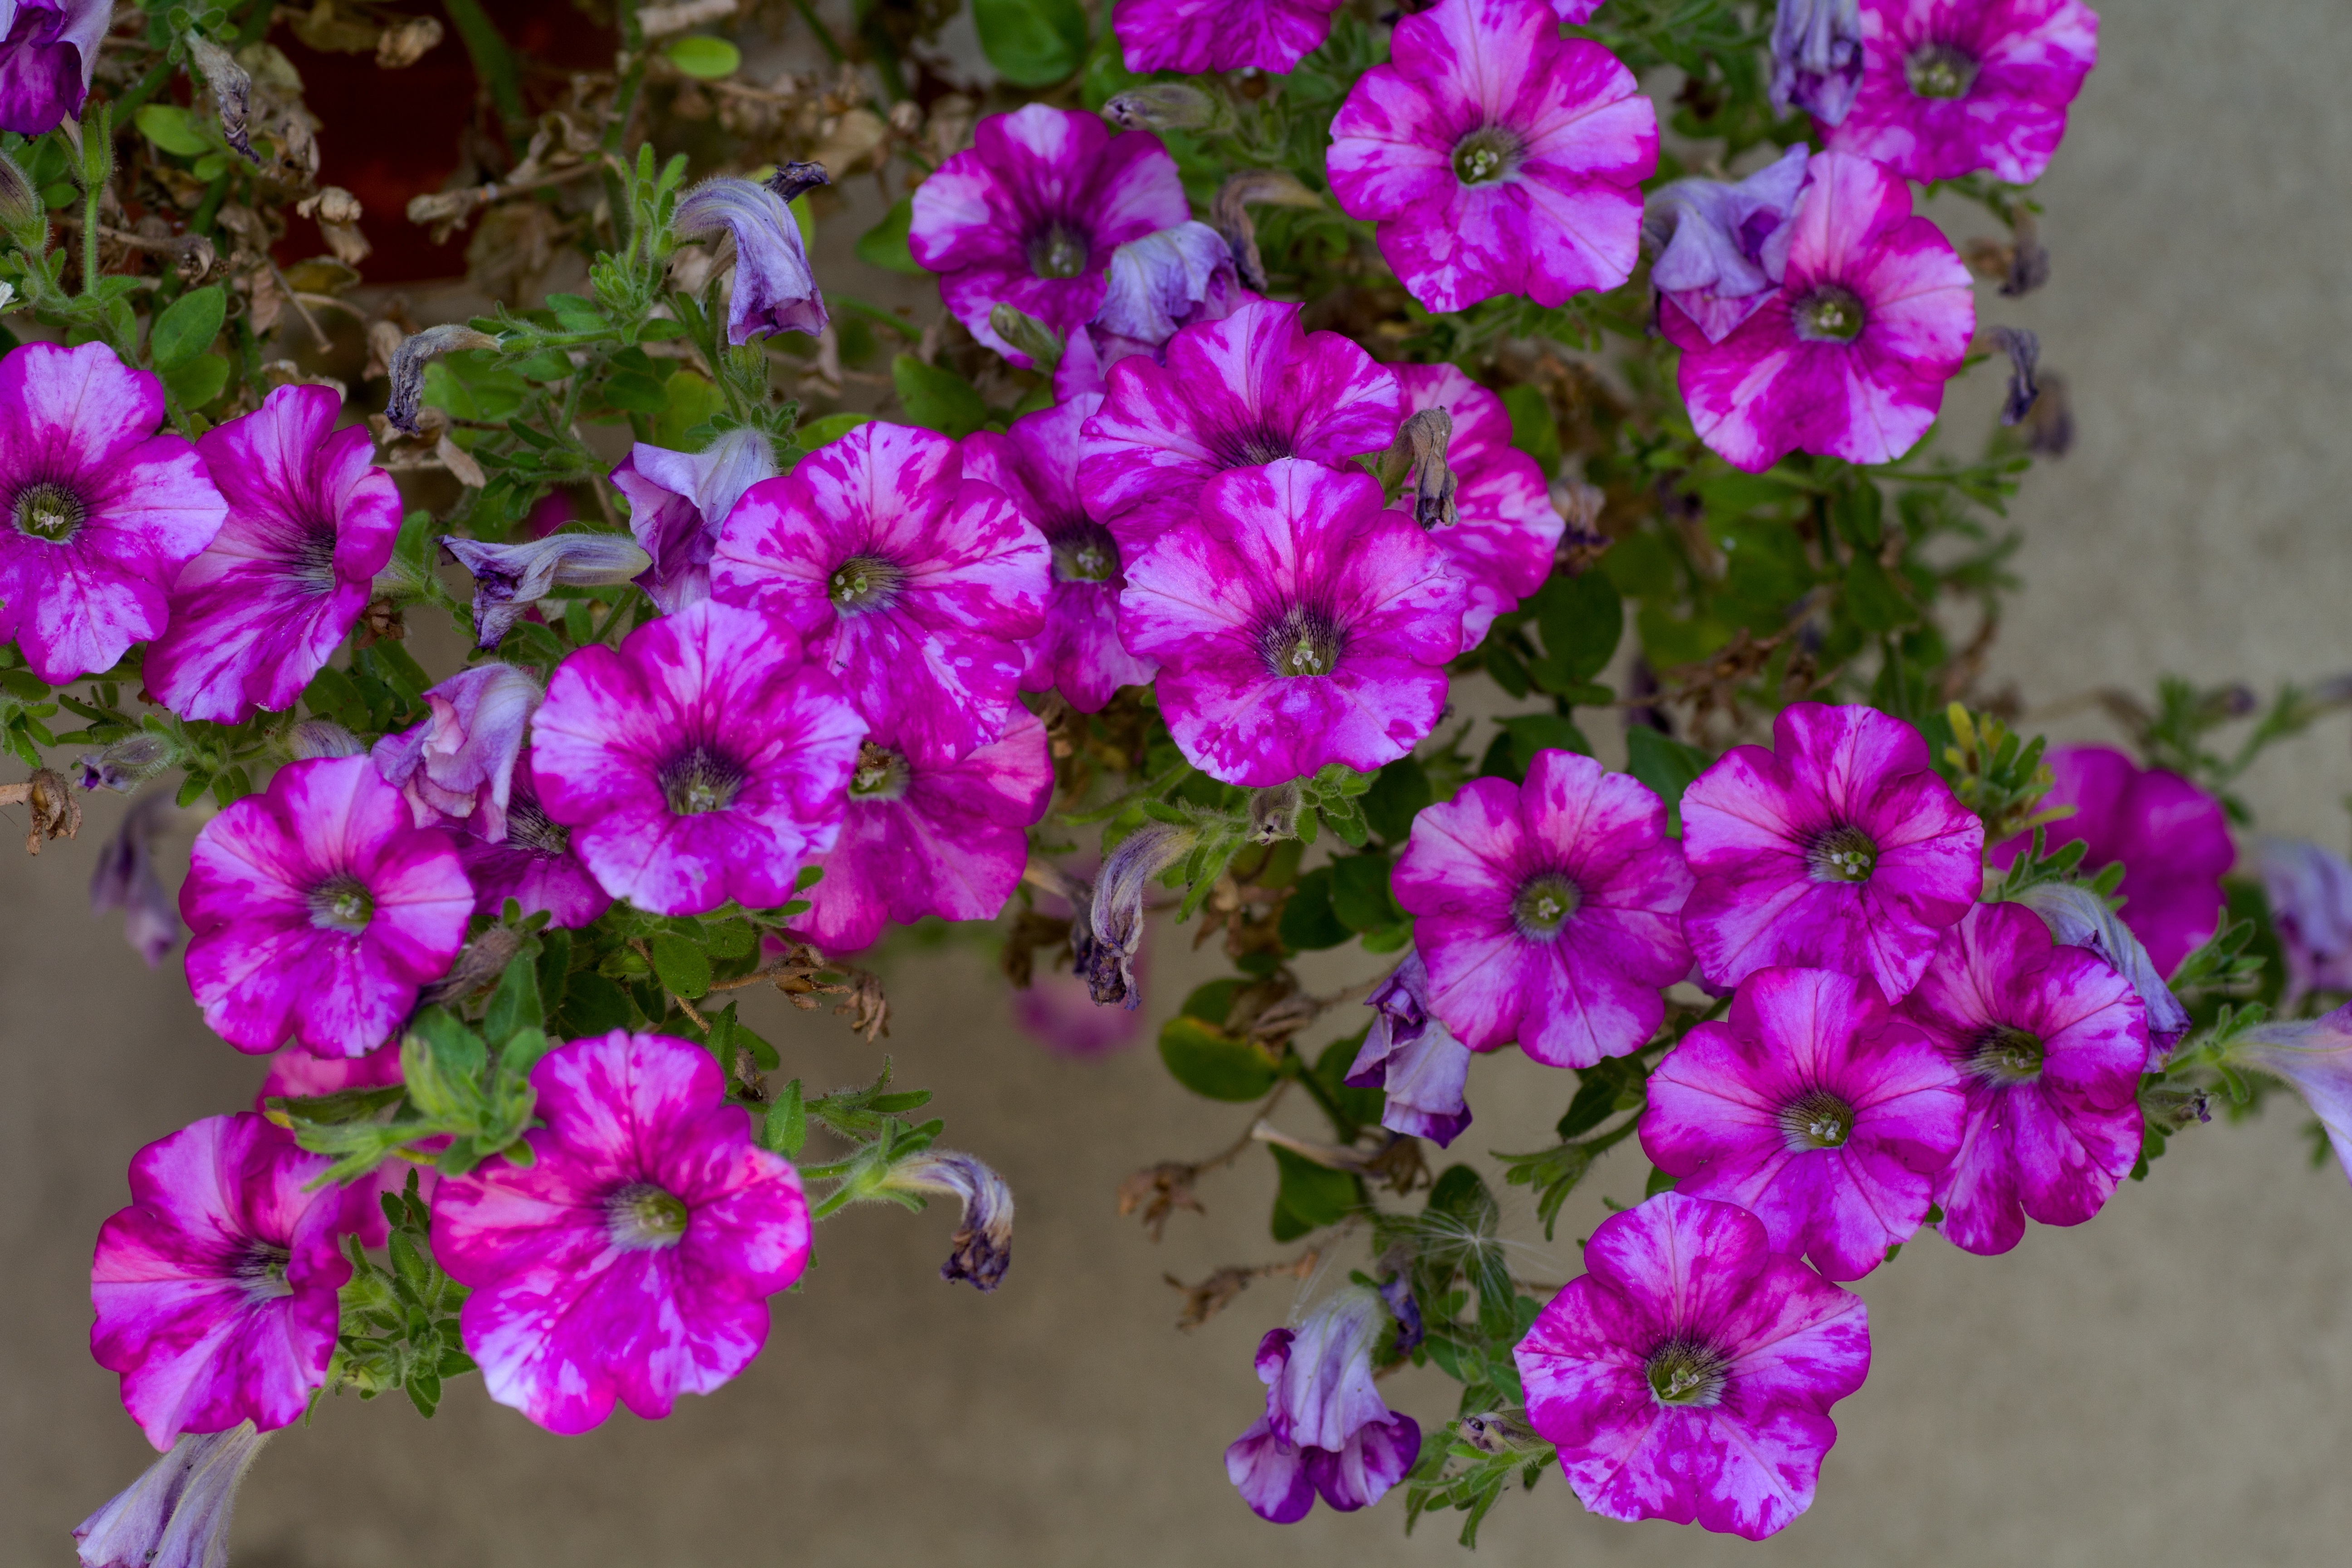
blossom, plant, flower, purple, petal, bloom, macro, botany, pink, close, flora, wildflower, flowers, shrub, dianthus, flowering plant, annual plant, land plant, pink family